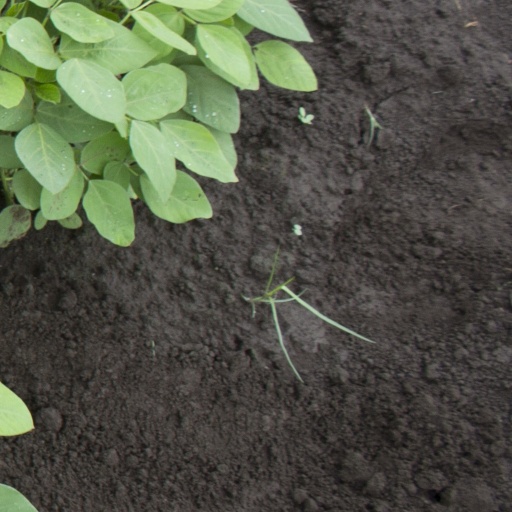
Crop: soybean